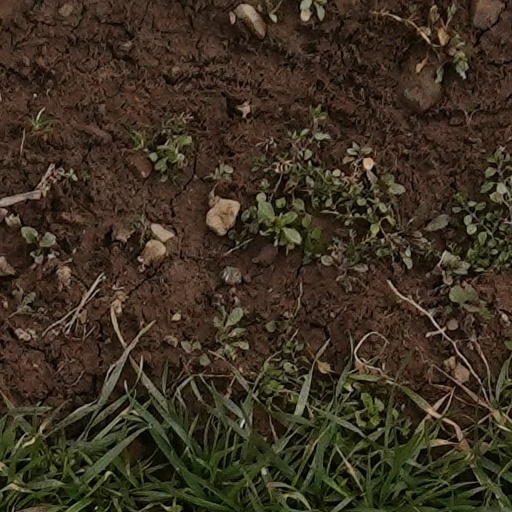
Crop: wheat